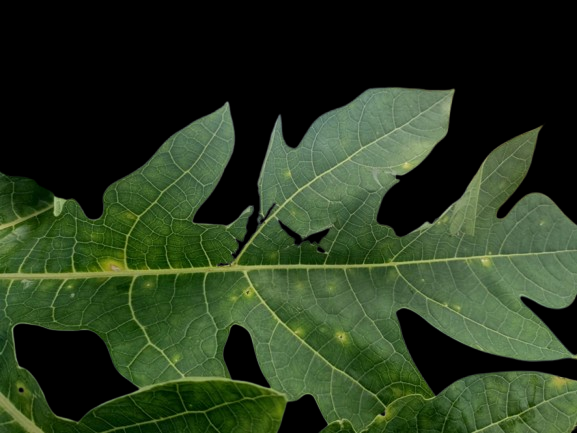
Crop: Papaya
Label: Pathogen_symptoms